Khalil Tate

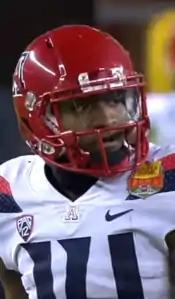
Tate with Arizona in 2018

In 2016, at only 17 years old, Tate started his college career as a true freshman at Arizona. He became the first true freshman to start a game at Arizona since Willie Tuitama in 2005. Tate played in seven games and made one start. In his debut against UCLA, Tate completed five of nine passes for 72 yards and two touchdowns and rushed for 79 yards on 15 carries. Two weeks later he made his first career start against USC and completed seven of 18 passes for 58 yards with an interception and added 72 rushing yards and a touchdown. For the season, Tate completed 18 of 45 passes for 243 yards, three touchdowns, three interceptions and rushed for 237 yards over 49 carries with one touchdown.